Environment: real
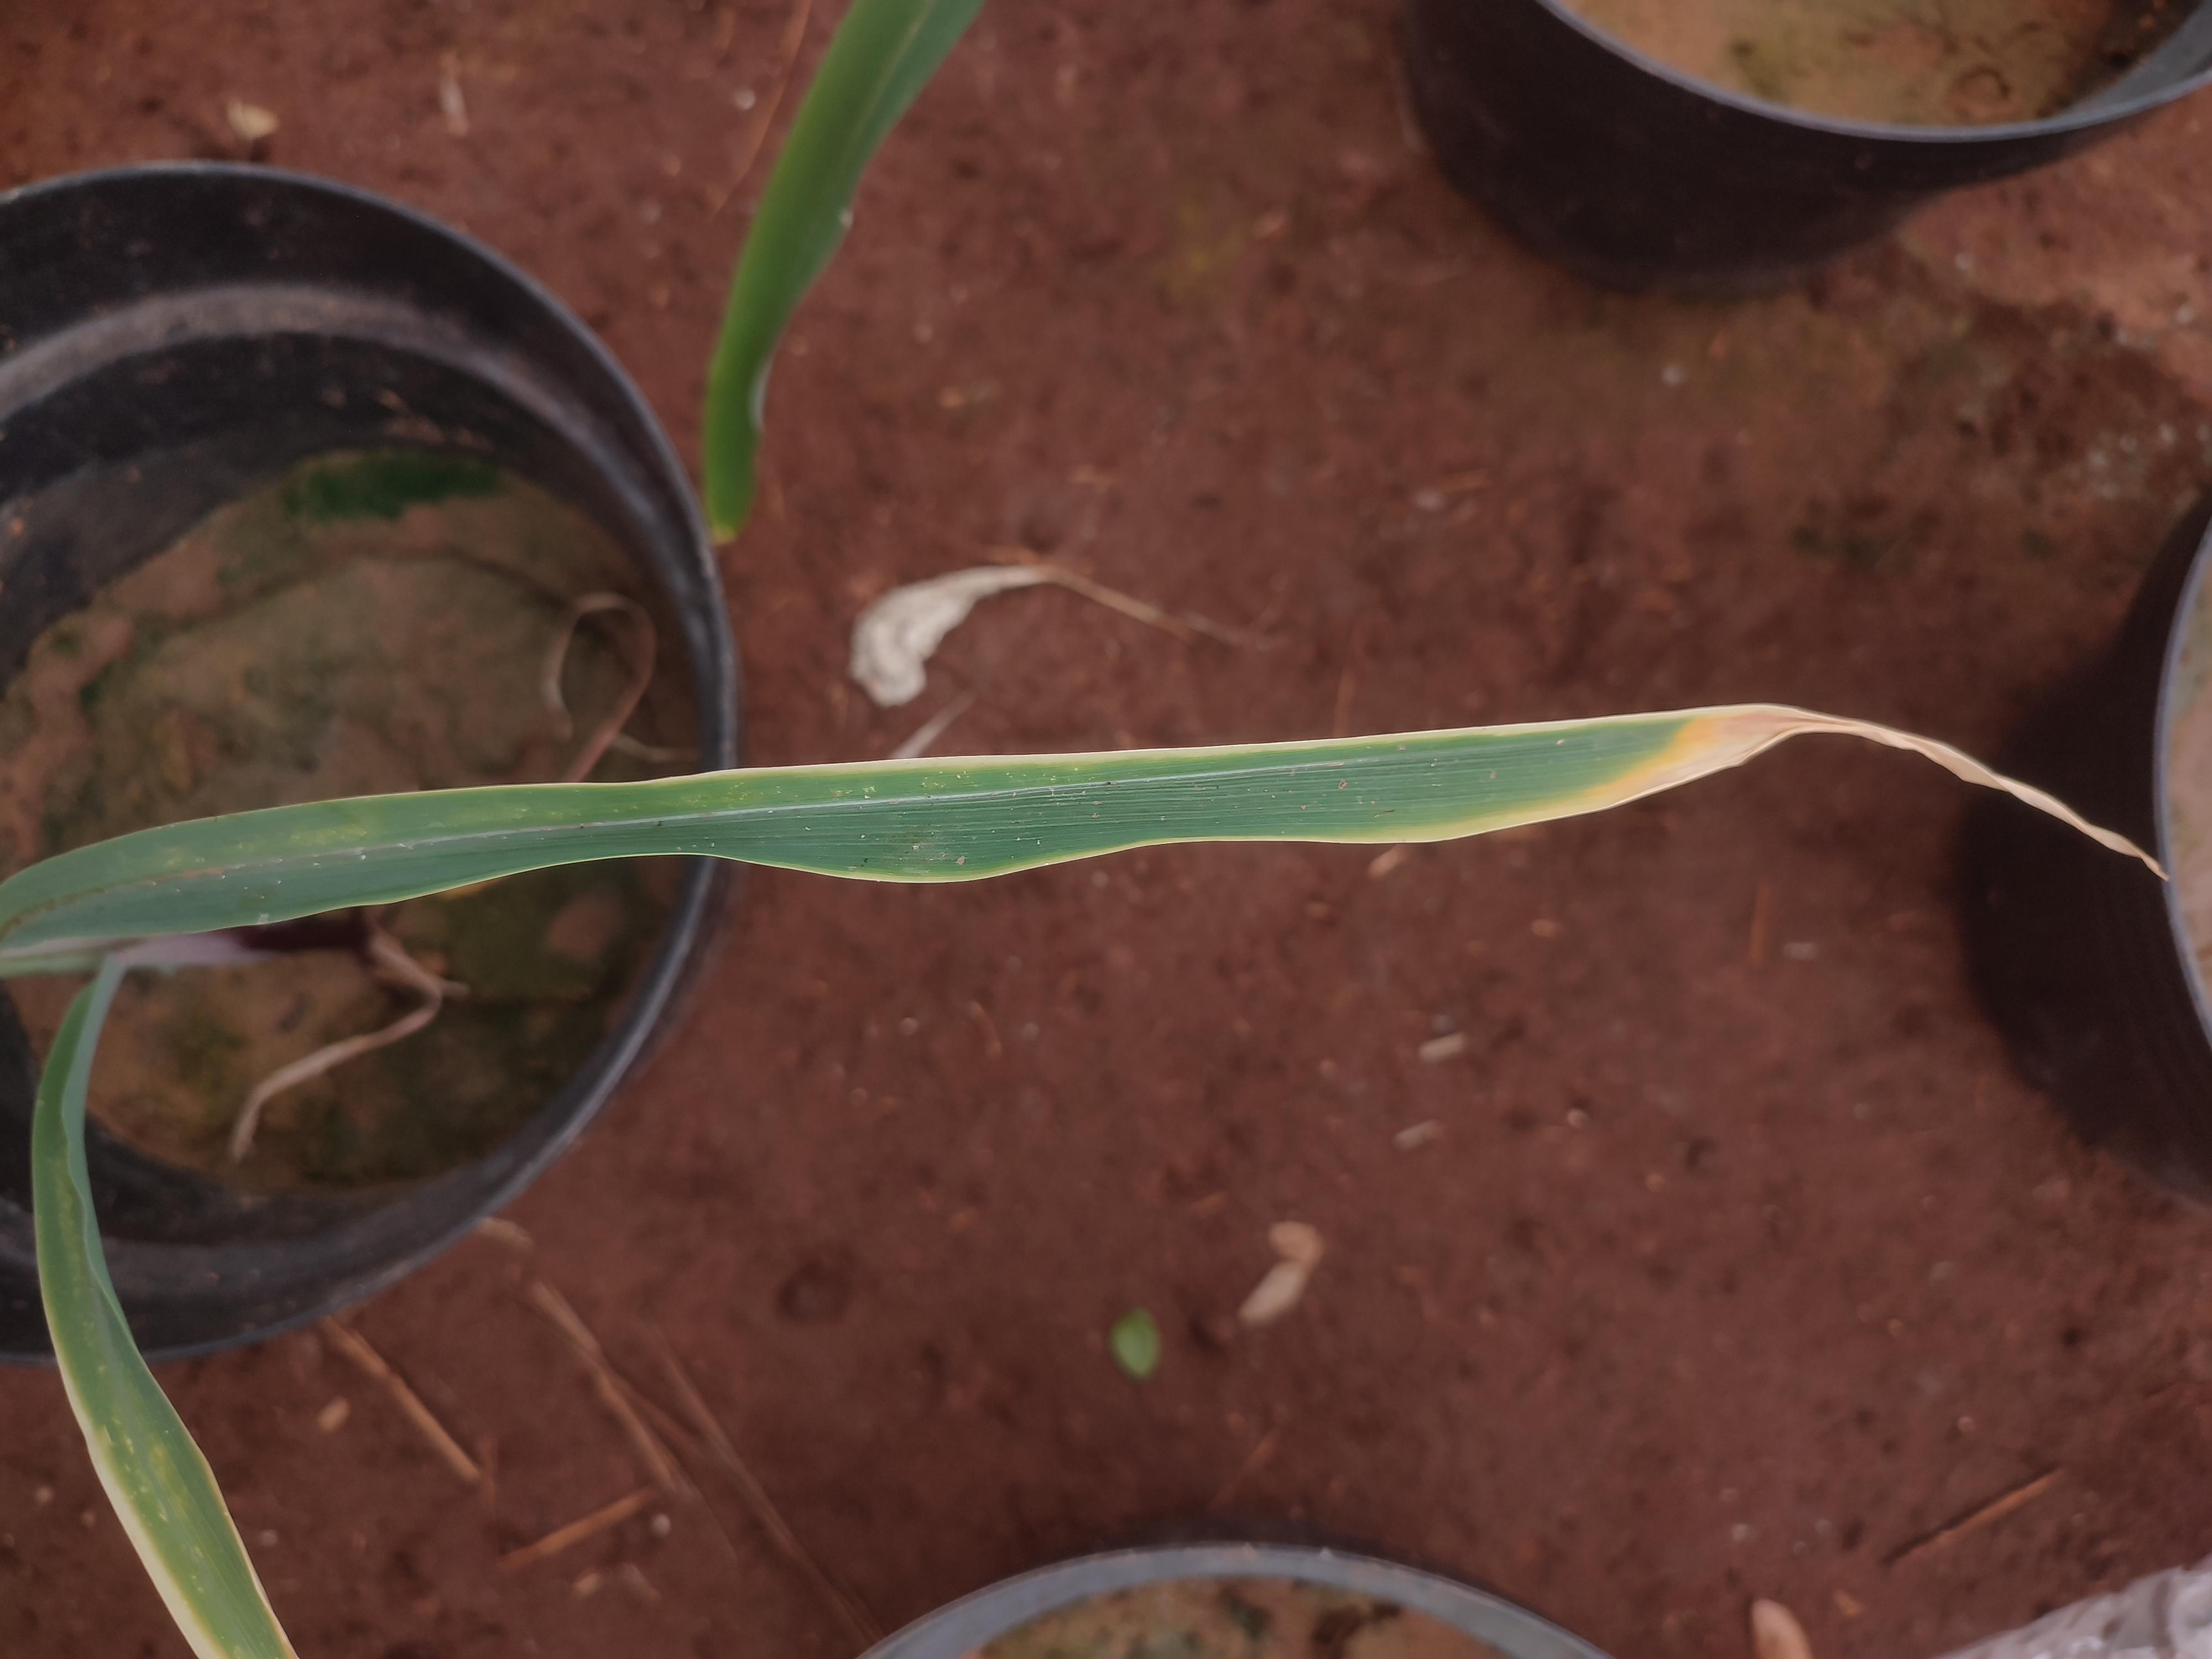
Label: potassium_deficiency